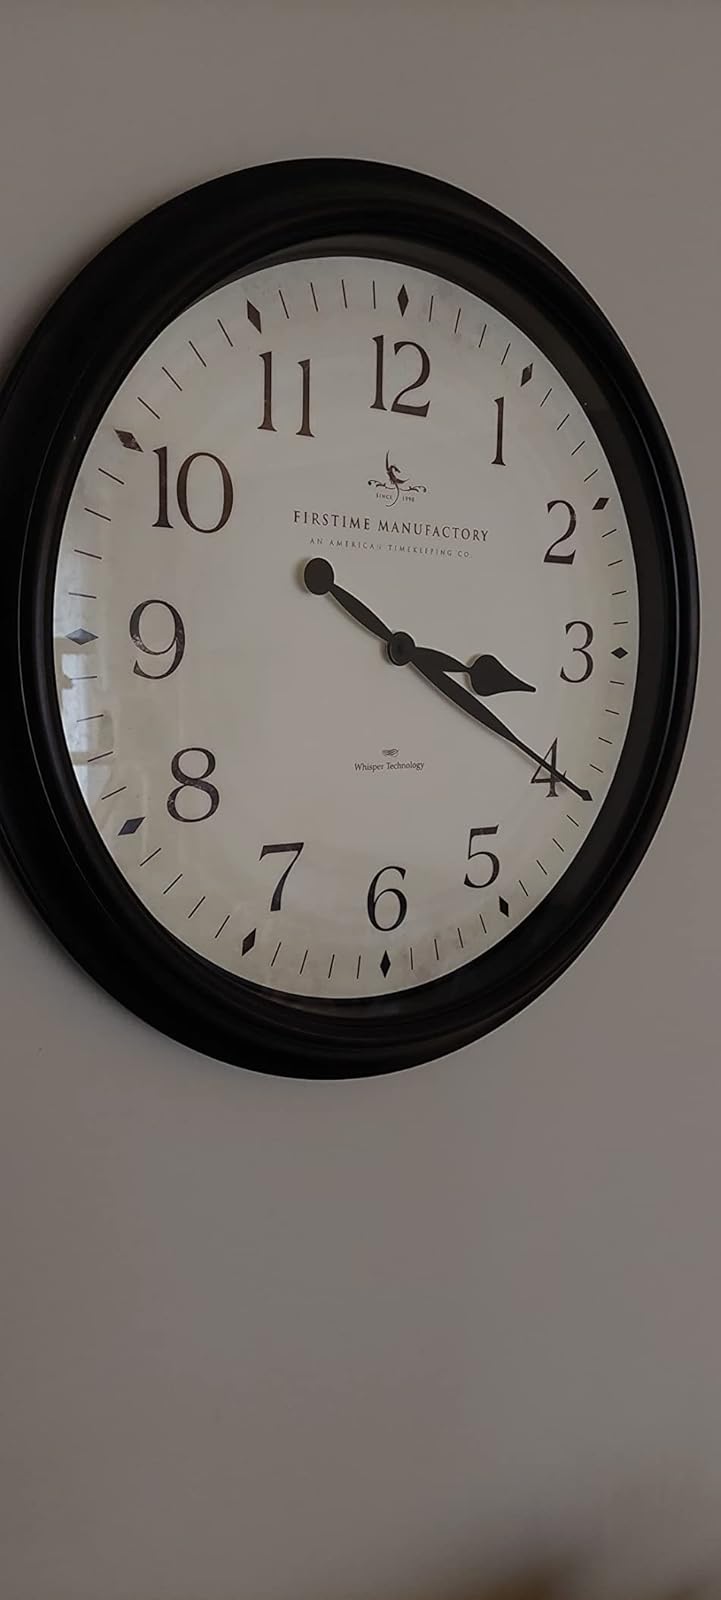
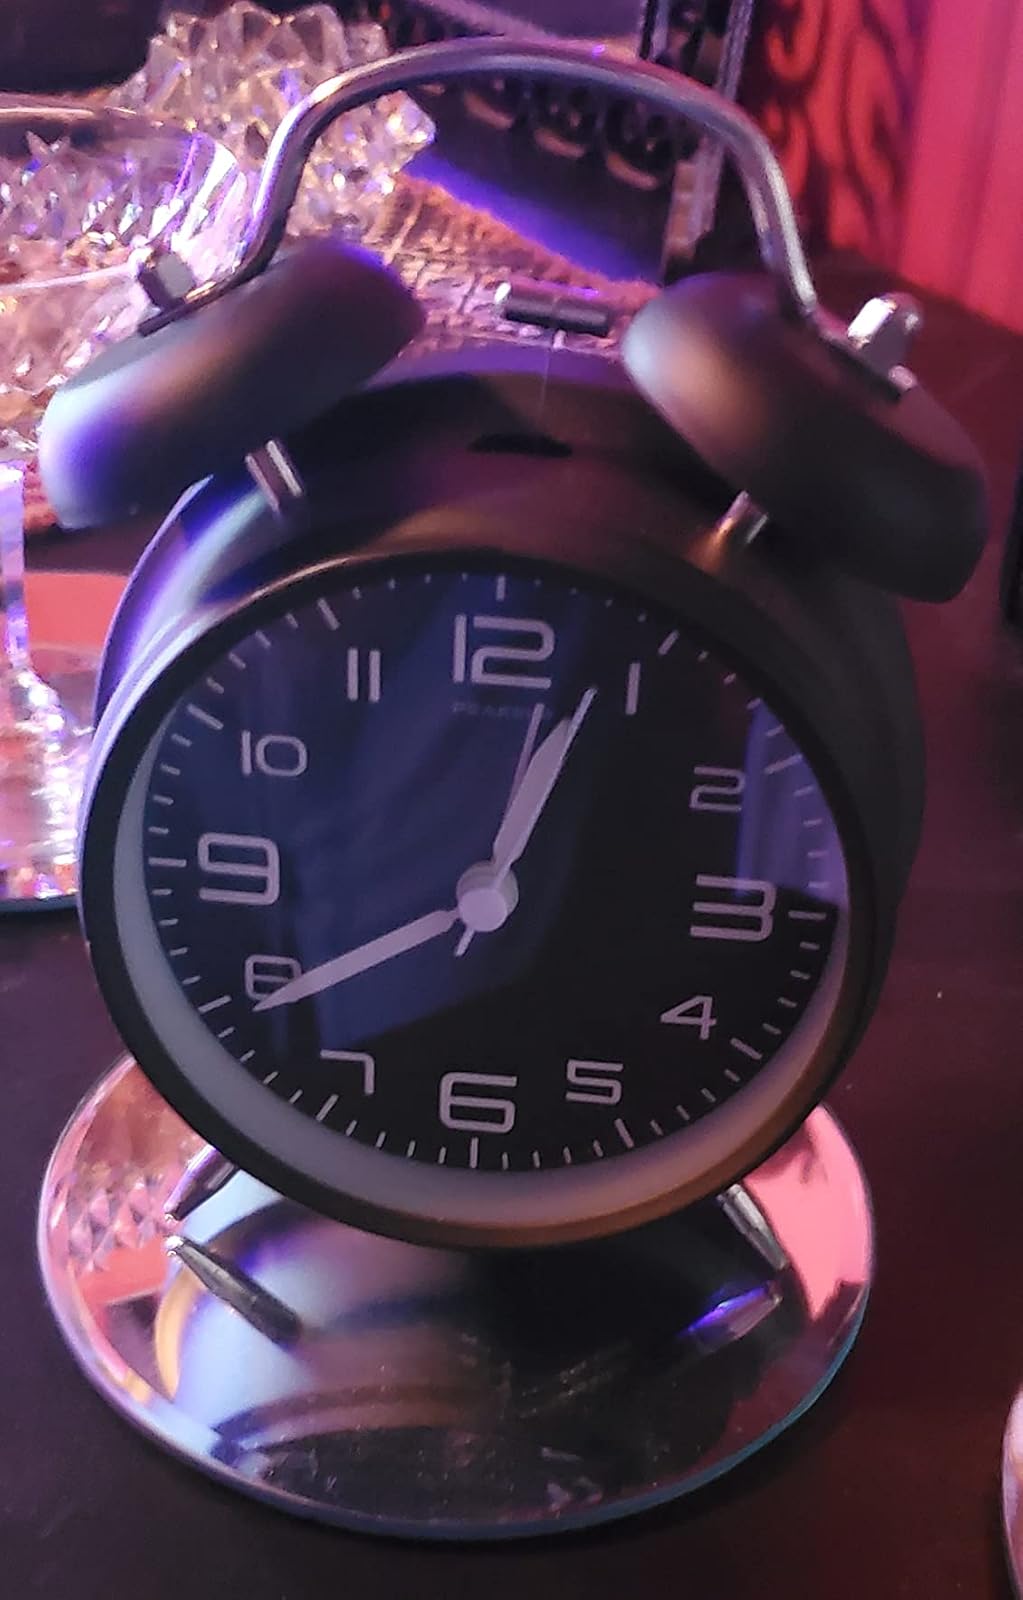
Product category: clock
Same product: no